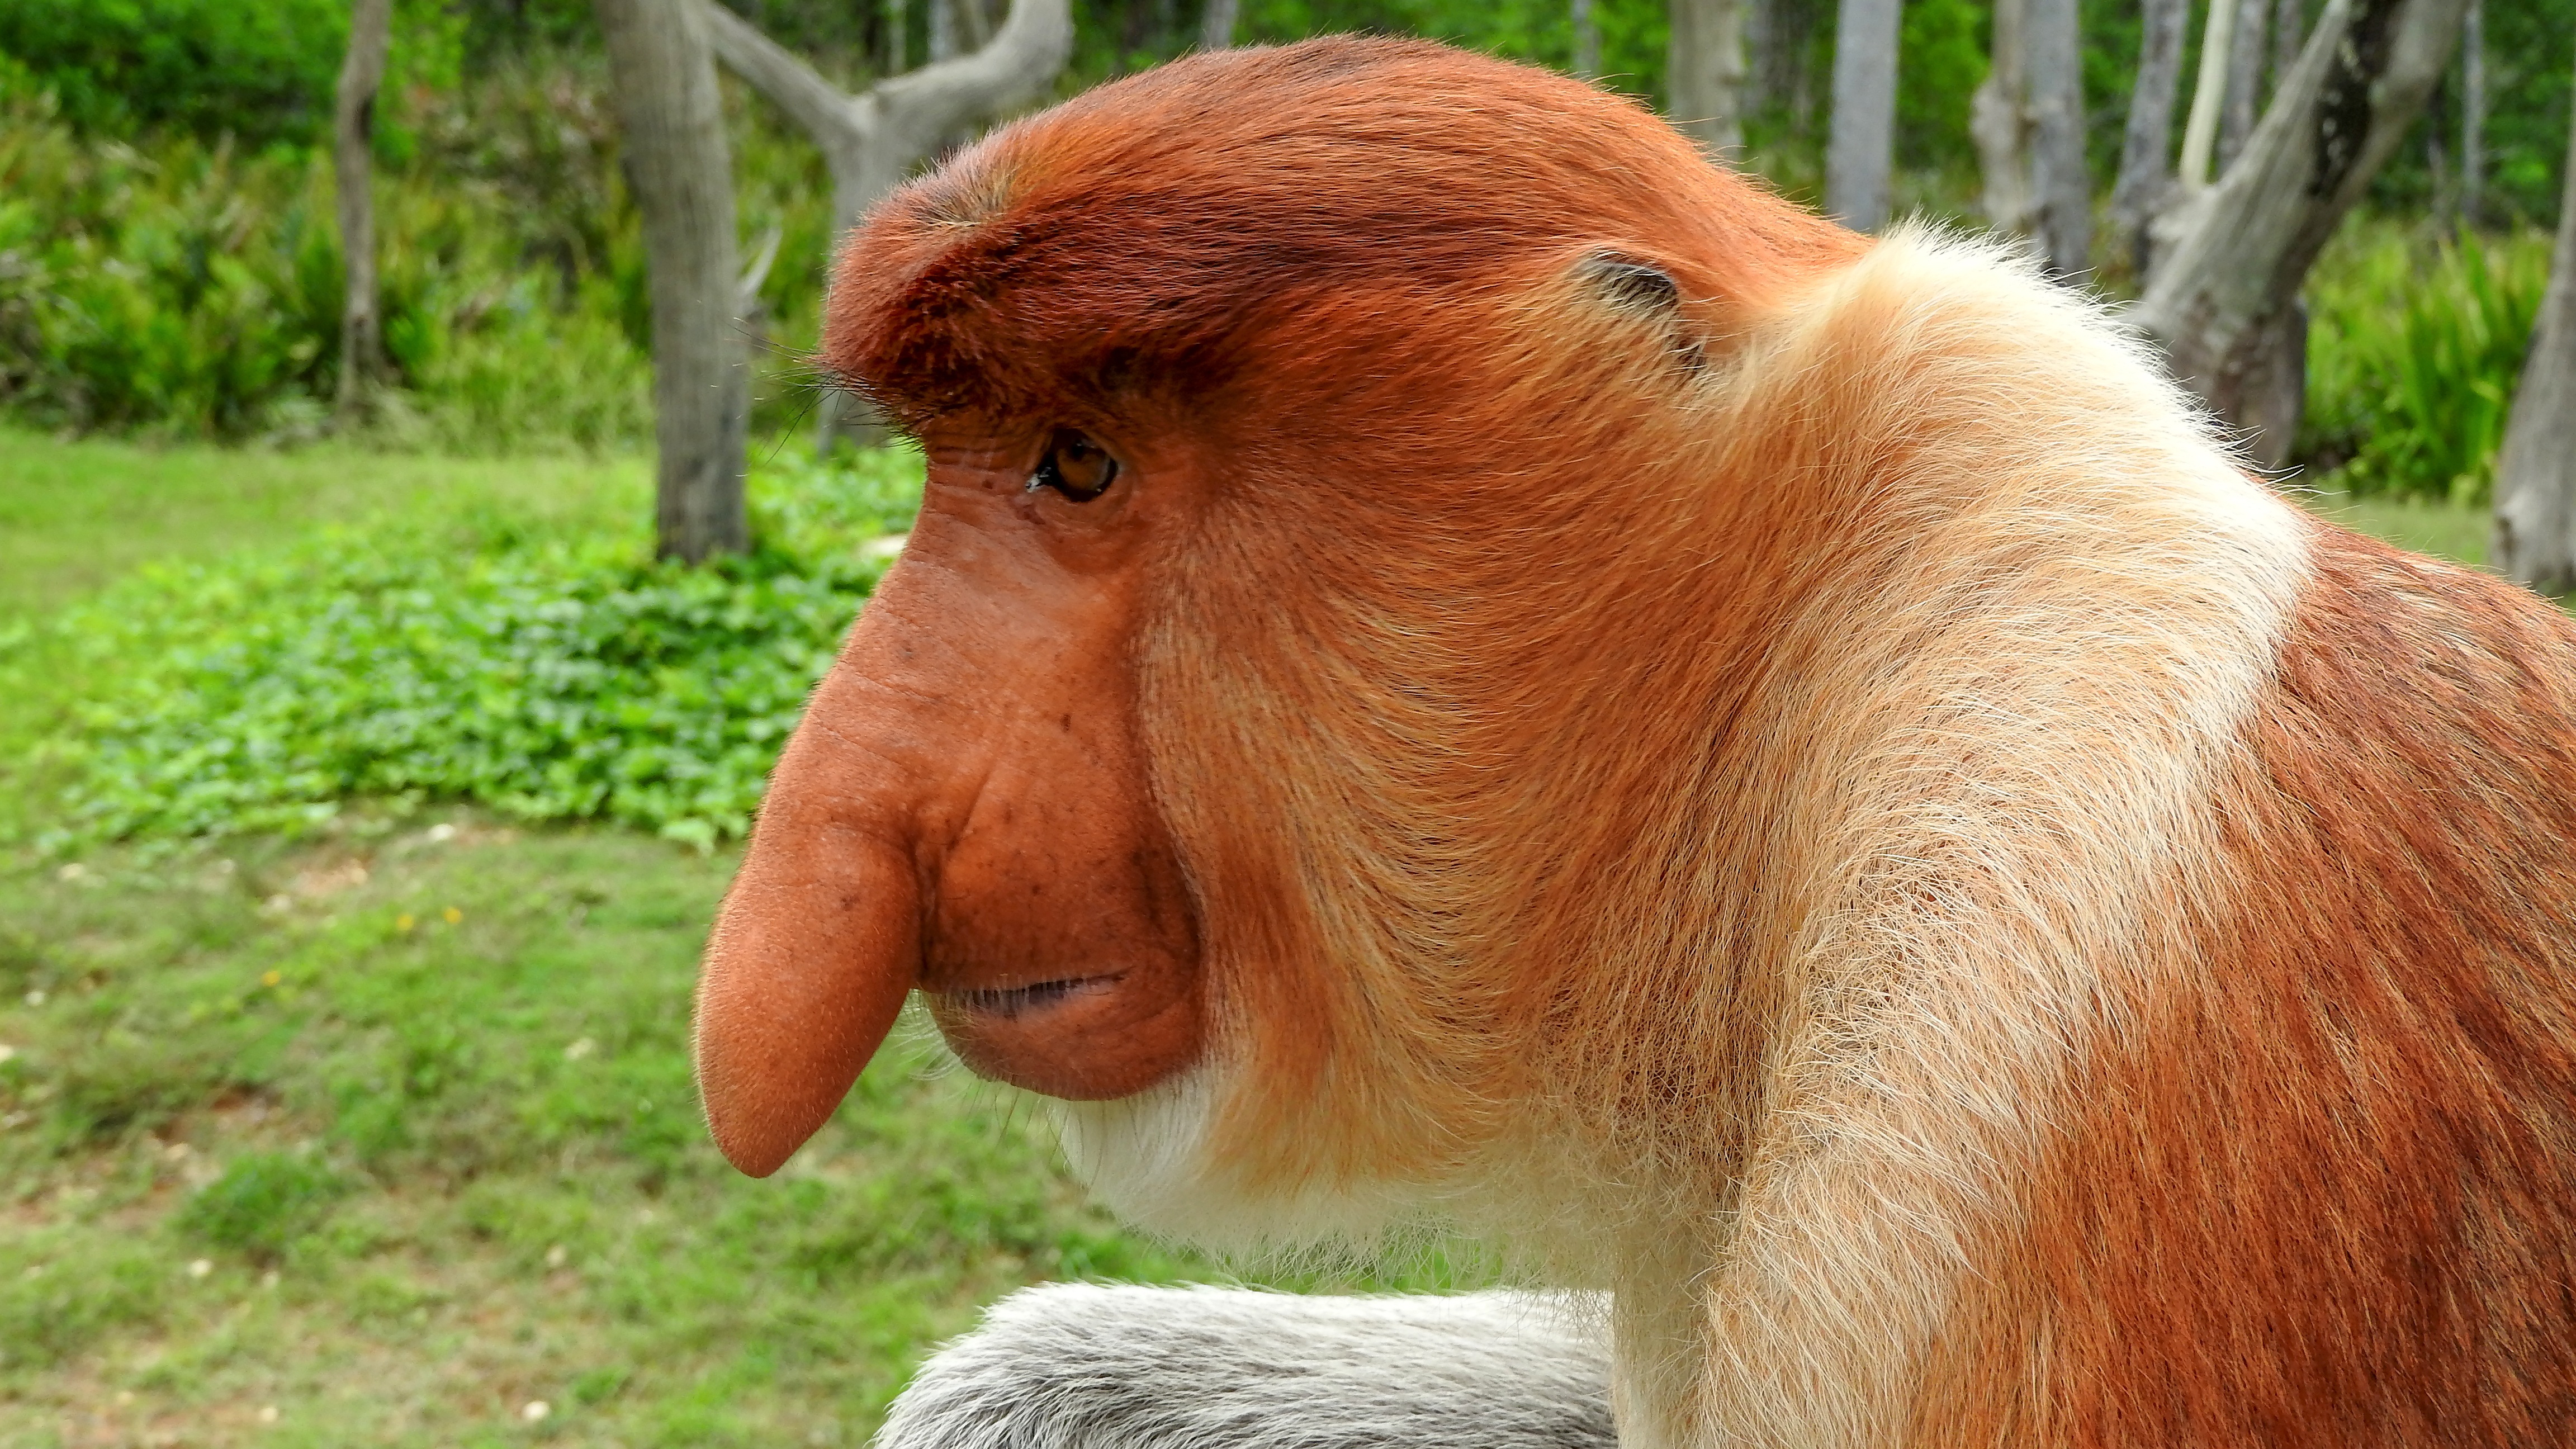
wildlife, zoo, mammal, fauna, primate, nose, orangutan, vertebrate, proboscis monkey, borneo, old world monkey, sepilok, great ape